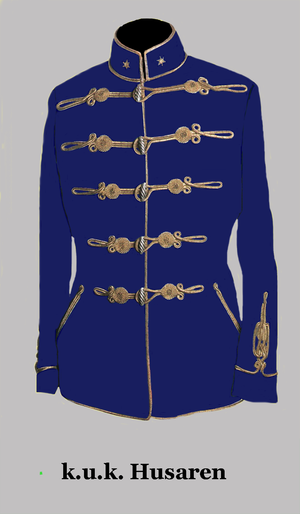
Tenue en bleu foncé d'un sous-lieutenant des k.u.k. hussards